Religion in Albania

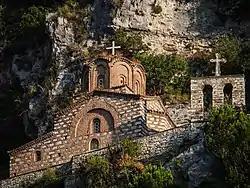
St. Michael's Church of Berat

However, Ottoman rule ultimately vastly decreased the number of Catholics in Albania and elsewhere in the Balkans, with waves of conversions to Islam and to a lesser extent Orthodoxy occurring especially in the 17th century after a series of failed rebellions and punitive measures which involved drastic raises in the taxes of the Catholic population. The tribal population of Mirdita saw very few conversions because the ease they had defending their terrain meant the Ottomans interfered less in their affairs, and the Republic of Venice prevented Islamisation in Venetian Albania. Today, Catholic Albanians are mostly found in the areas of Malesia e Madhe, Kiri, Puka, Tropoja (where they are a minority), Mirdita, parts of northwestern Mat, Kurbin, Lezhe, Zadrima, Shkodër and Ulqin (where they live alongside very large numbers of Sunni Muslims), minorities in Kruja and some major cities, as well as scattered pockets throughout Gheg-inhabited areas. While there remained a small Albanian Catholic community in Vlore during Ottoman times, larger numbers of Catholics were reported in the South after the fall of Communism, often in traditionally Orthodox areas.